Doug Manchester

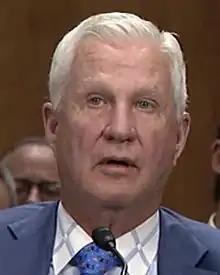
Doug Manchester in 2019

Douglas Frederick Manchester (born June 3, 1942) is an American businessman and philanthropist. He is the former chairman of Manchester Financial Group, past chairman and publisher of "The San Diego Union-Tribune", and an unsuccessful nominee to become United States Ambassador to the Bahamas. Manchester, who prefers to be called "Papa Doug", has built some of the tallest hotels and office buildings in San Diego, including Marriott Marquis San Diego Marina and Manchester Grand Hyatt San Diego, and is credited as a driving force behind the development of the San Diego Convention Center. Manchester also built the triple 5-star Grand Del Mar Resort & Spa, which was sold to Fairmont Hotels & Resorts in 2015, and he maintains a minority ownership. Manchester also built the Torrey Executive Centre, Manchester Financial Building, Whitetail Lodge and Golf Club, Fairmont Austin and is currently building the Manchester Pacific Gateway.